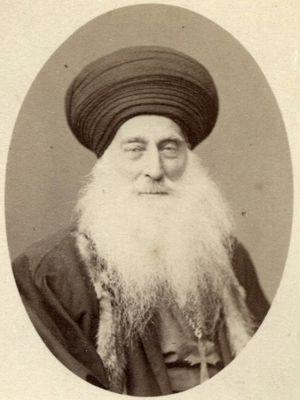
Mar Joseph VI Audo était patriarche de l'Église catholique chaldéenne de 1847 à 1878.
Kuriakose Elias Chavara en religion Kuriakose Elie de la Sainte Famille est né le 10 février 1805 au Kerala. Il est décédé le 3 janvier 1871 à Koonammavu. Prêtre et carme indien de rite syro-malabar. Il est le fondateur de deux congrégations religieuses : les Carmes de Marie Immaculée et les sœurs de la Mère du Carmel.